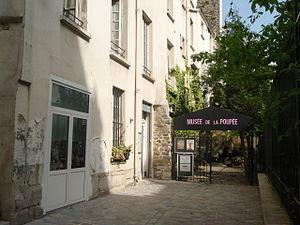
Musée de la Poupée